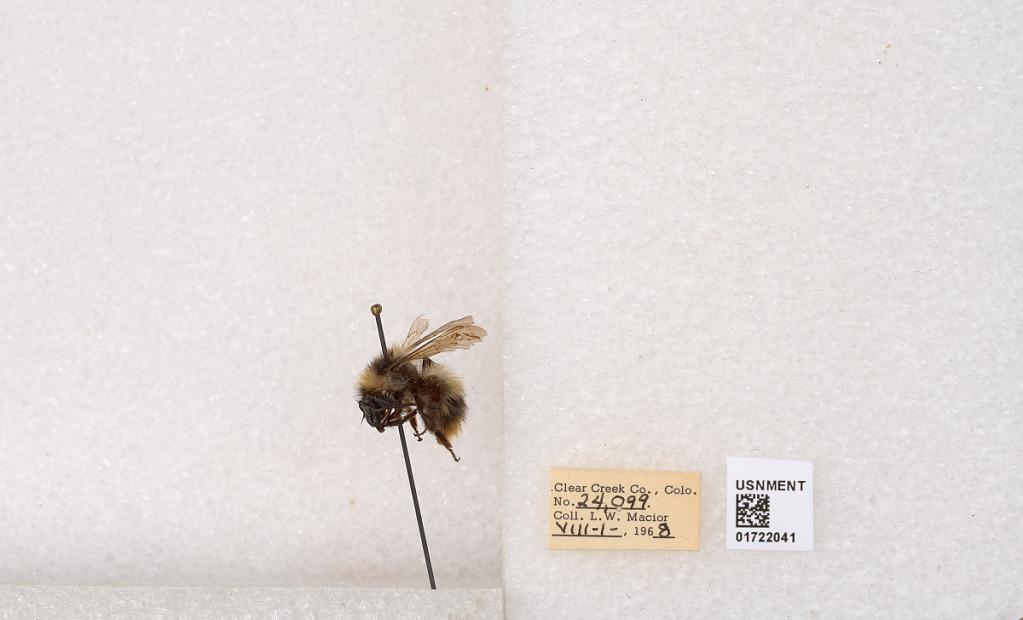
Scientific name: Bombus kirbyellus
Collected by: L. Macior
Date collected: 1968-8-1
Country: United States
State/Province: Colorado
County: Clear Creek
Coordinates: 39.6891, -105.644